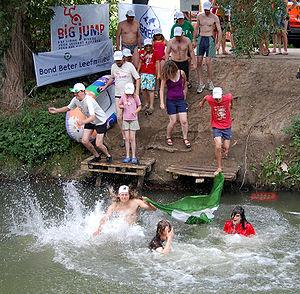
Note : Le nom commun wetlook étant plus exhaustif et bien plus courant que wet, wetfun ou phat dipping, c'est le premier que nous utiliserons comme terme générique dans cet article Wikipédia. Ceci ne remet pas en cause l'existence des autres termes.